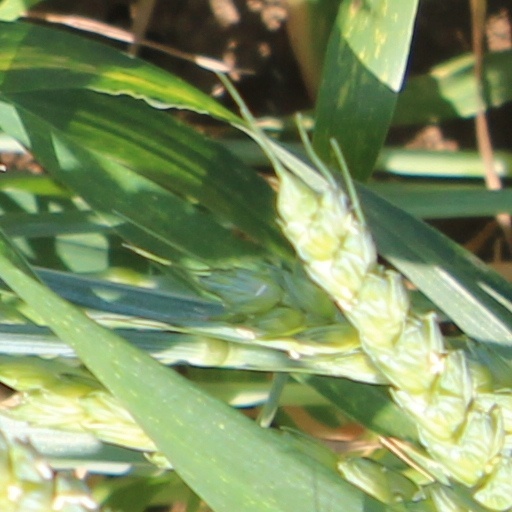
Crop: wheat